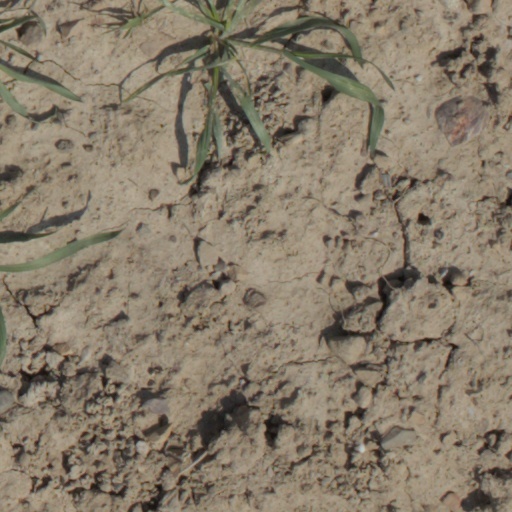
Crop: wheat